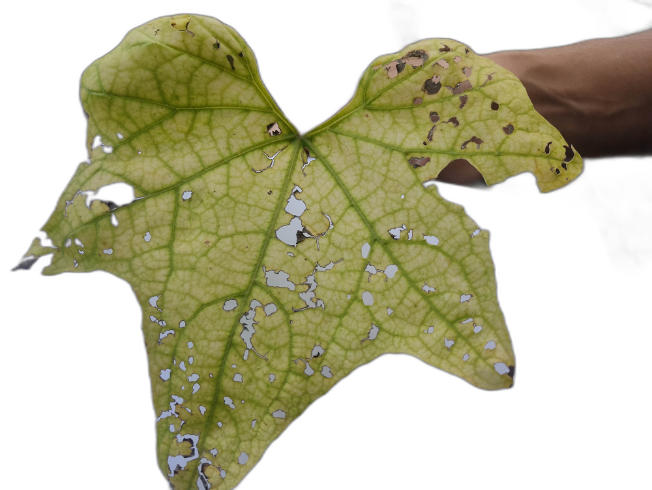
Crop: Zucchini
Label: Anthracnose